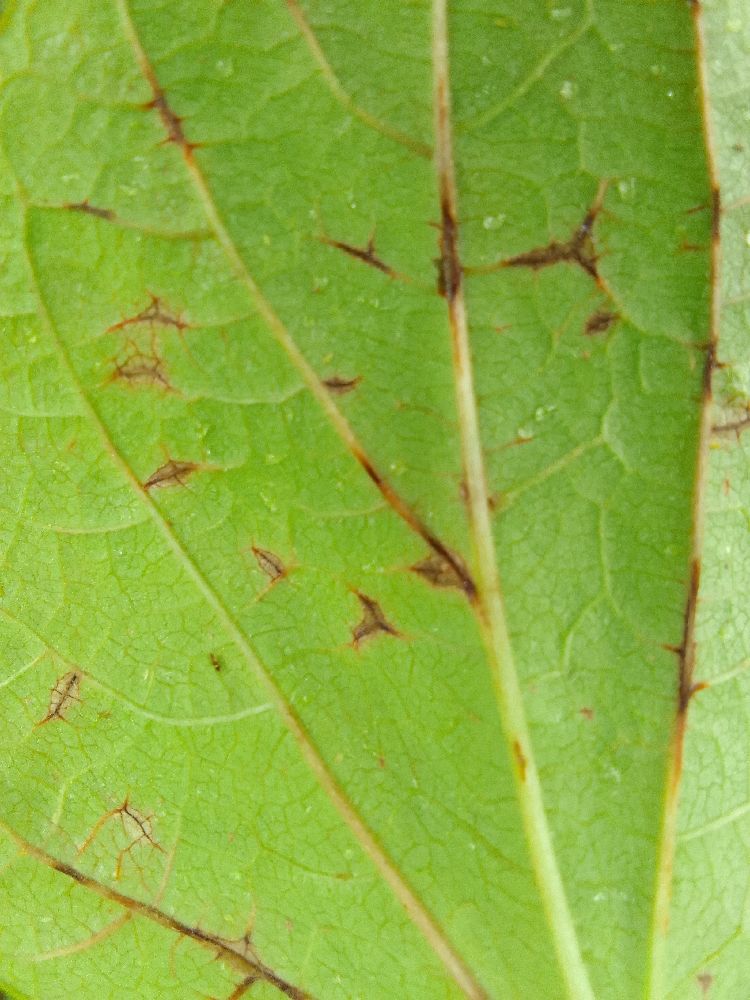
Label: anthracnose